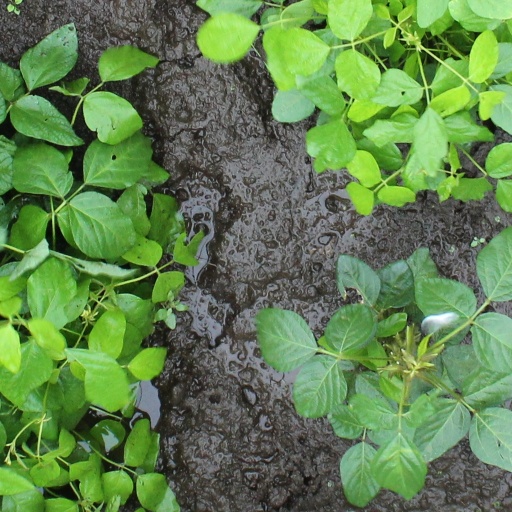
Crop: soybean